Waite Hoyt

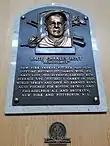
Hoyt's plaque at the Baseball Hall of Fame

Hoyt was elected to the Baseball Hall of Fame by its Veterans Committee in 1969.